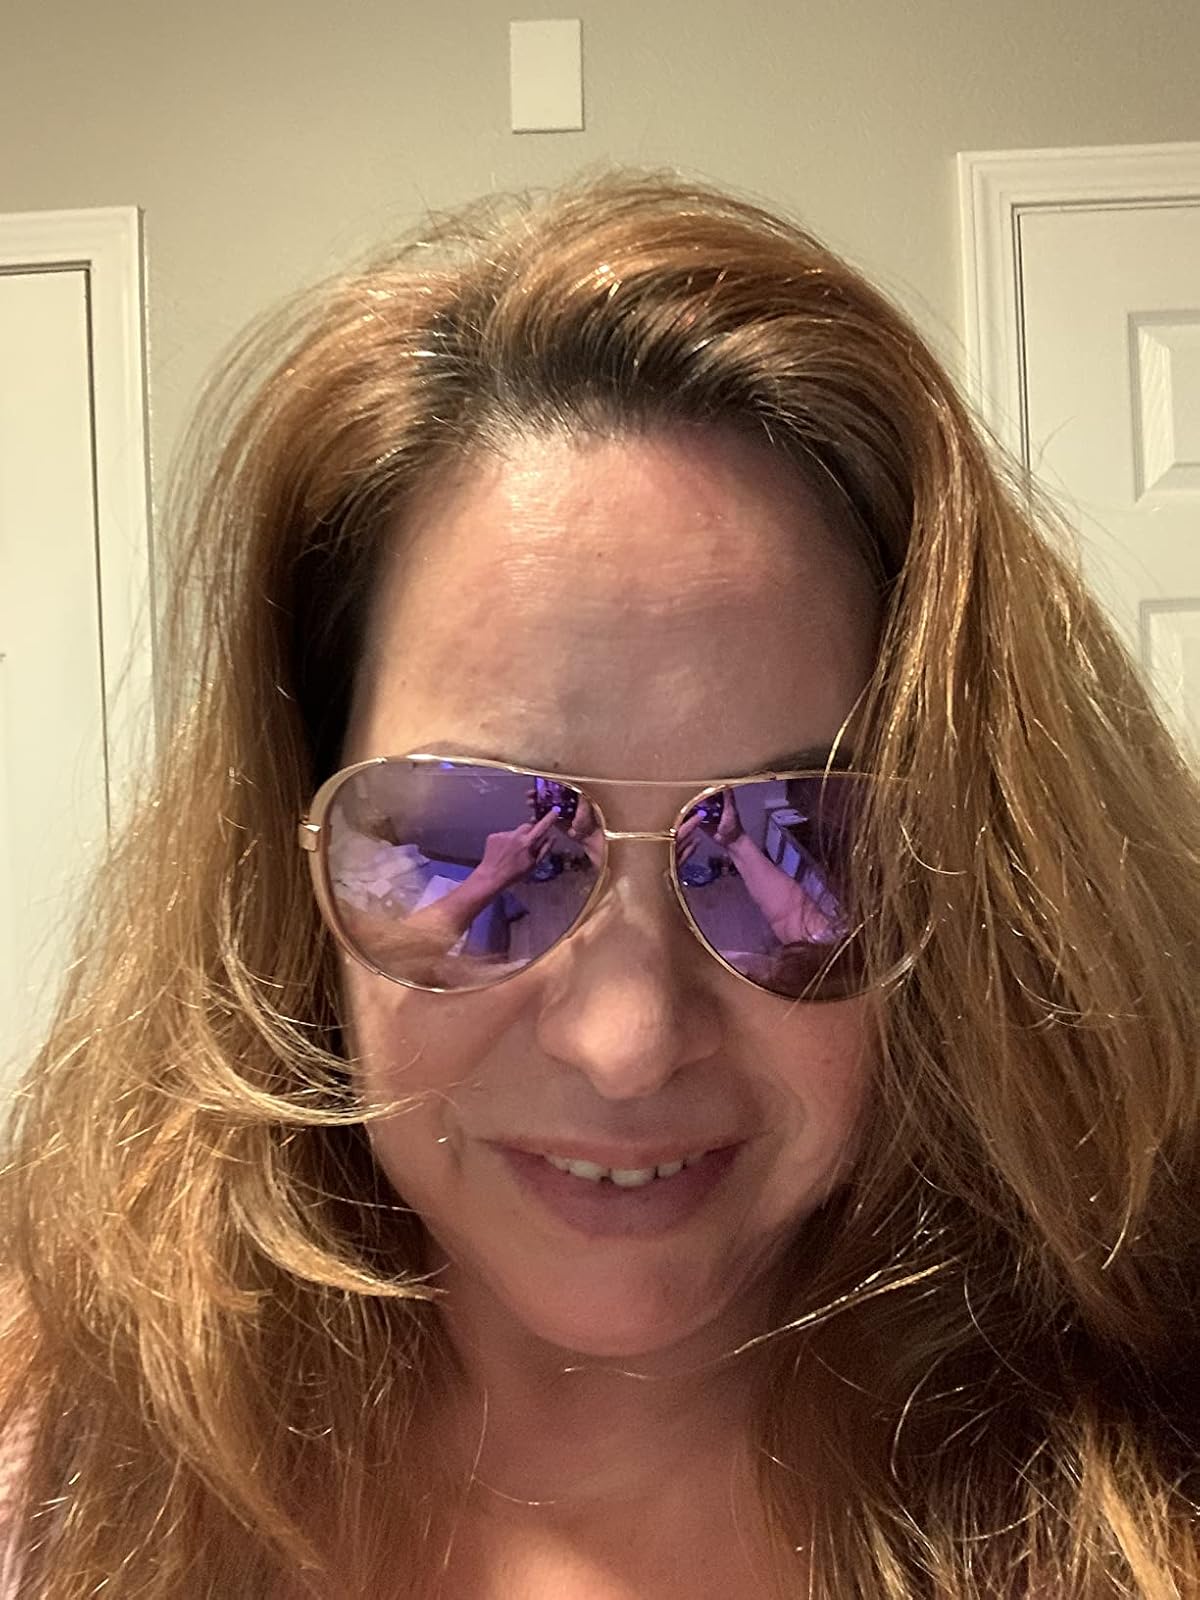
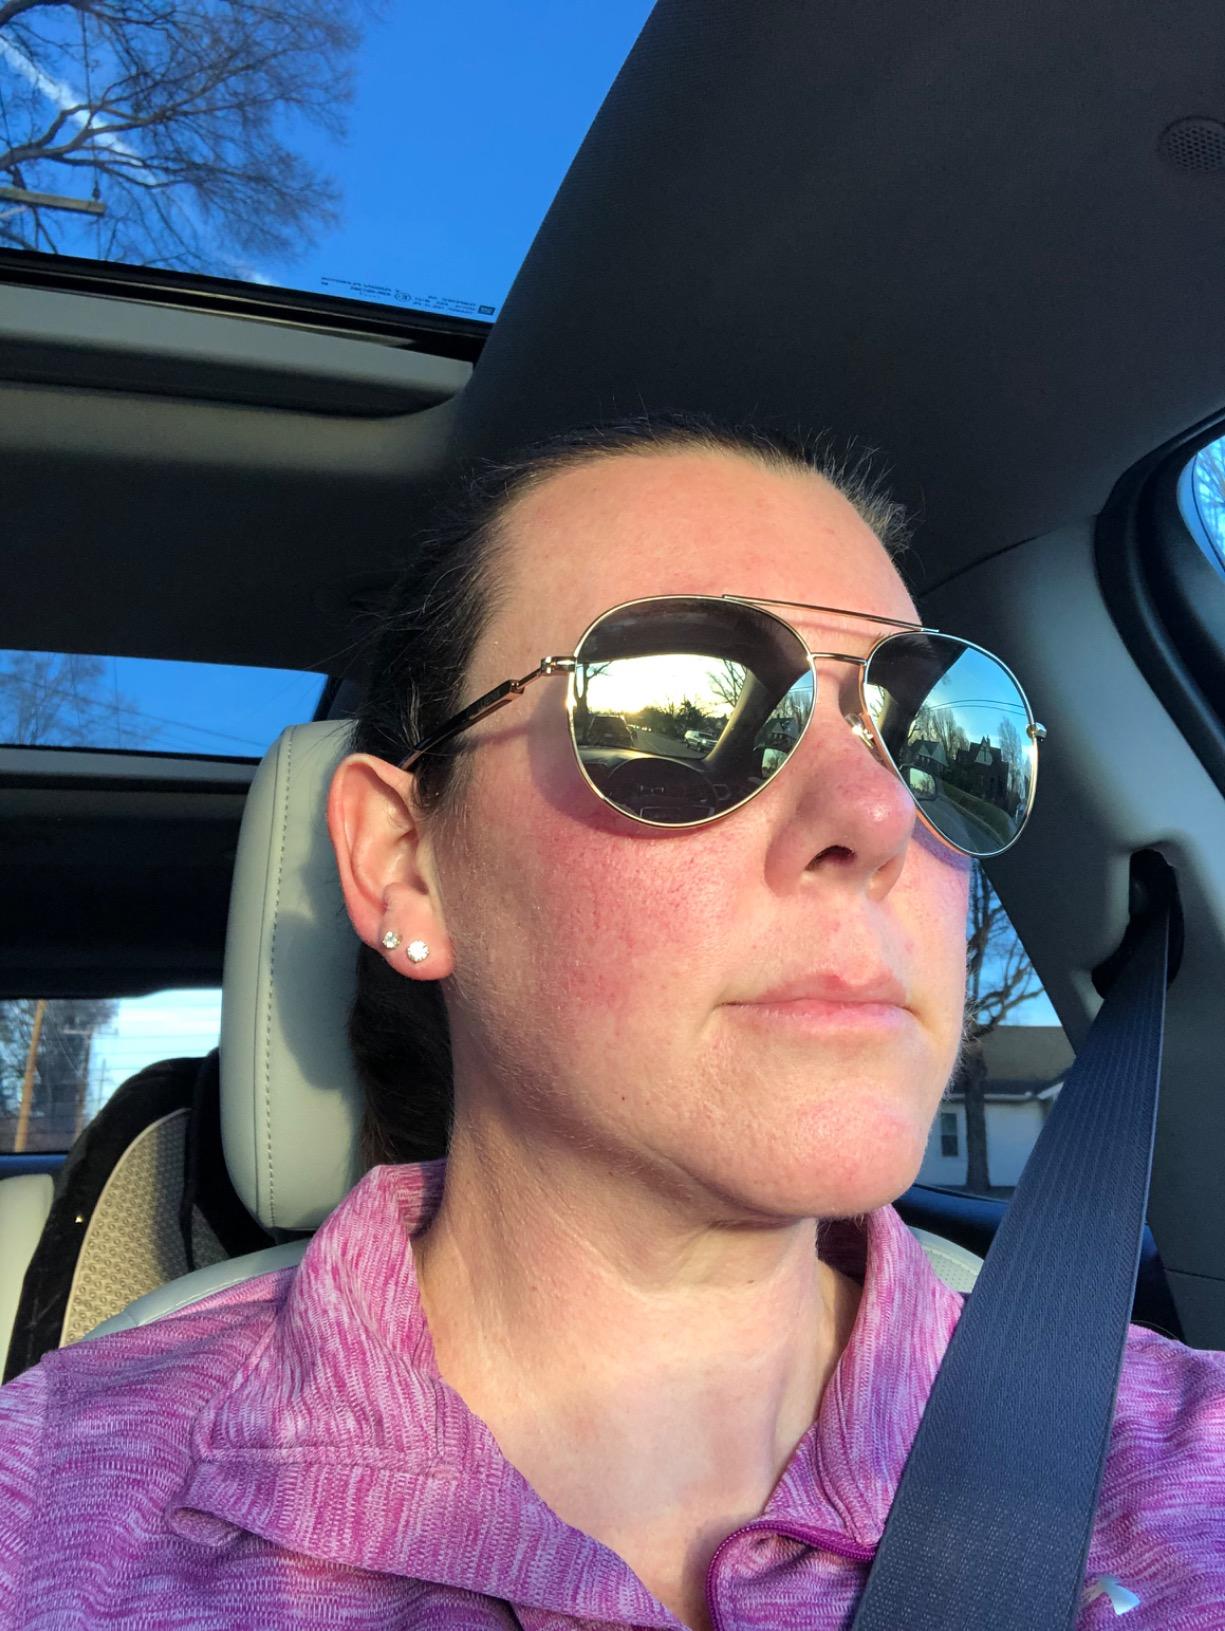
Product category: accessories_sunglasses
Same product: no